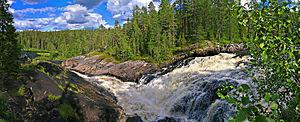
Le raïon de Kalevala est l'un des seize Raions de la République de Carélie en Russie.